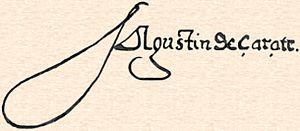
Agustín de Zárate est un historien espagnol.